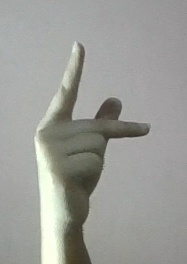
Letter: dha